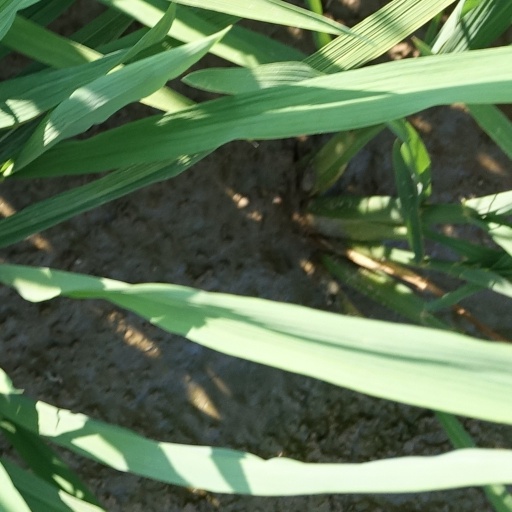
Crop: rice